Hassel Iron Works

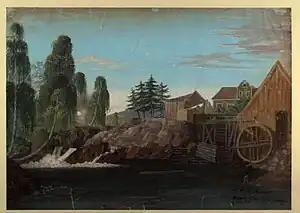
Ole Jørgen Rawert: "Hassel Iron Works in Norway", 1805

Hassel Iron Works (also rendered as "Hassel jernverk" in modern spelling) was a former mining and iron works company located near the village of Skotselv in Øvre Eiker, Buskerud, Norway, that existed from 1649 until 1854.